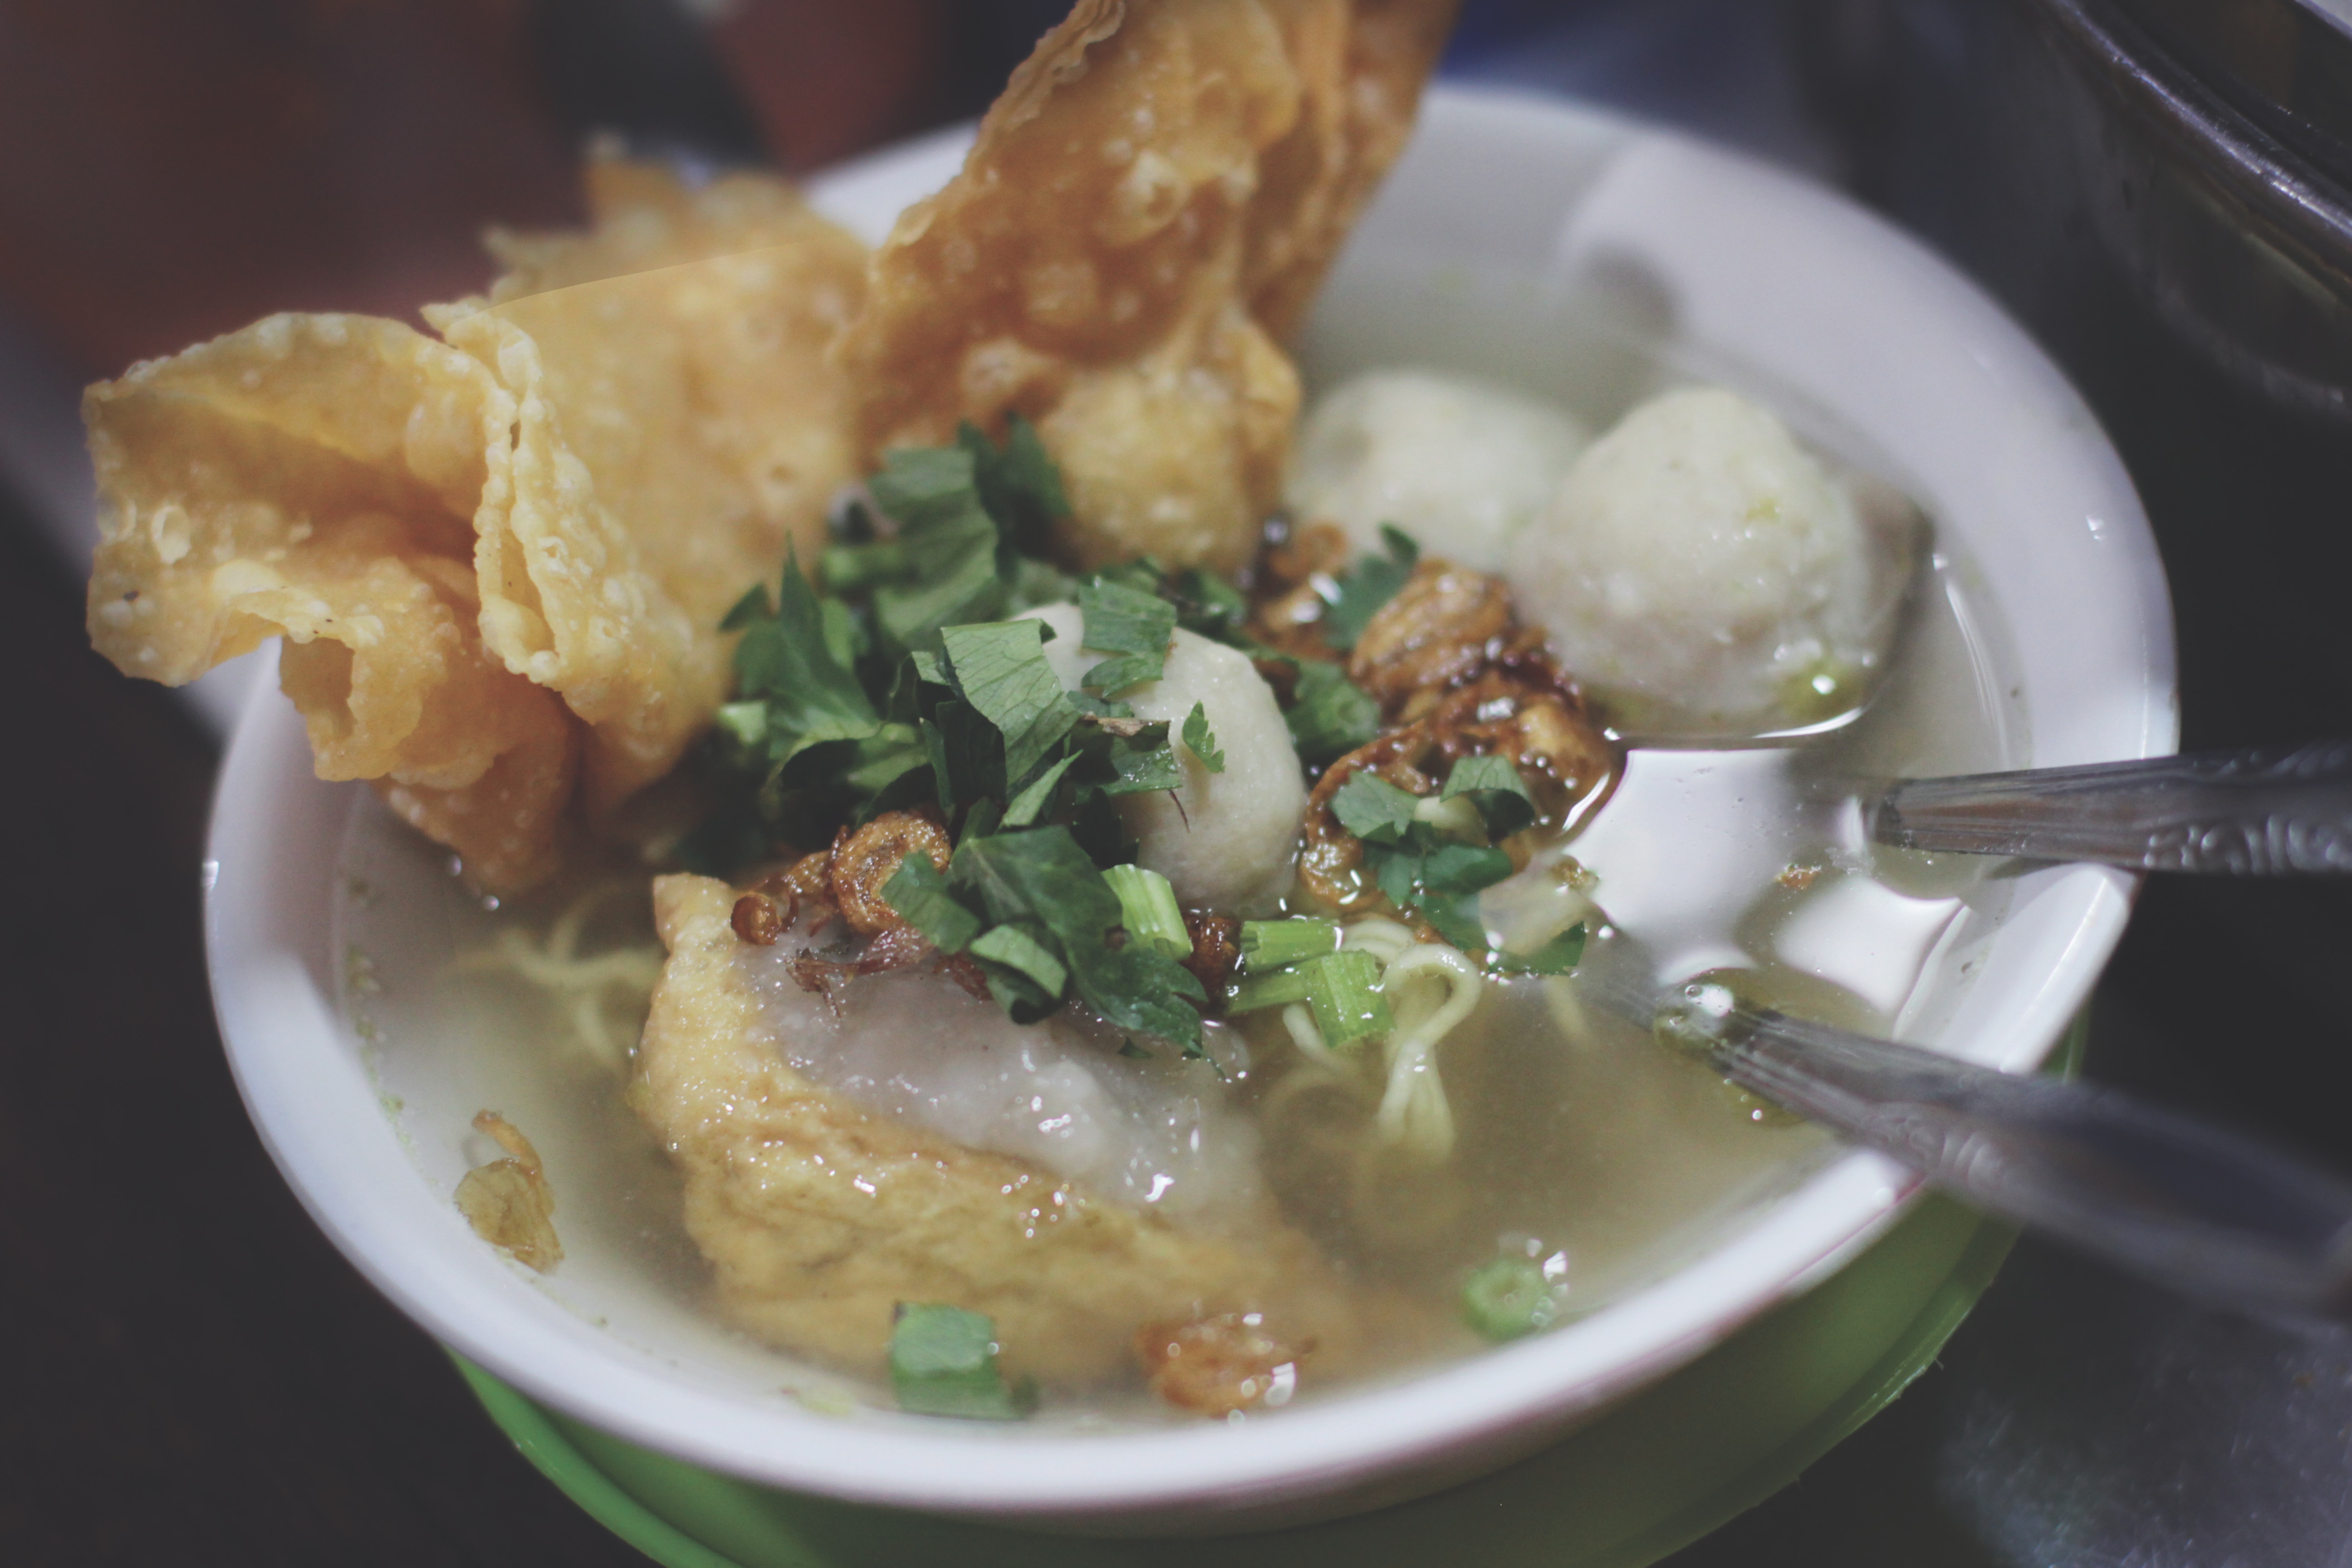
food, dish, cuisine, ingredient, Agedashi tofu, produce, Bakso, Yong tau foo, congee, Stinky tofu, soup, meat, Bakwan, recipe, Tekwan, wonton